IFA-2

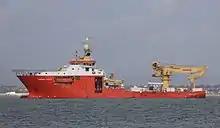
"Normand Pacific" in the Solent for cable burial works on IFA-2

In October 2019, the project completed the external construction of the UK convertor building. Cable laying works in the eastern Solent took place at the end of 2019.